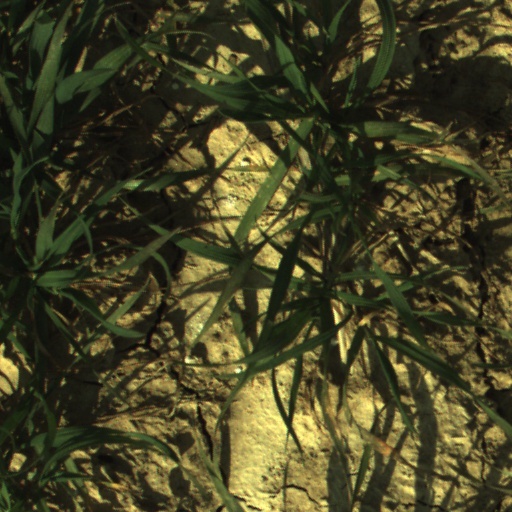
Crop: wheat